Rabbinic authority

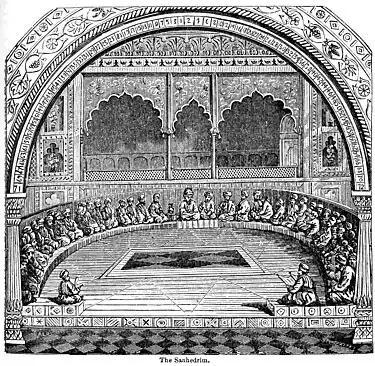

Rabbinic authority in Judaism relates to the theological and communal authority attributed to rabbis and their pronouncements in matters of Jewish law. The extent of rabbinic authority differs by various Jewish groups and denominations throughout history.